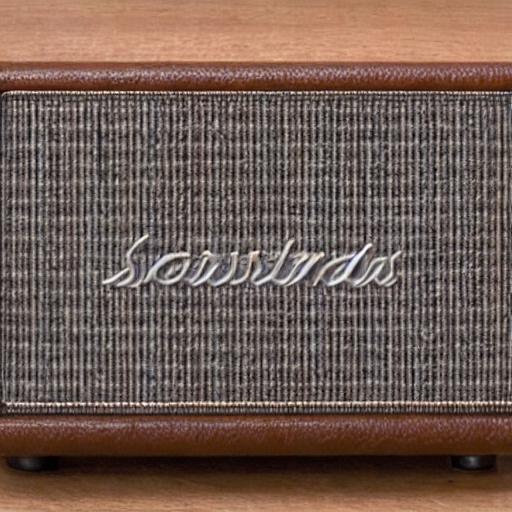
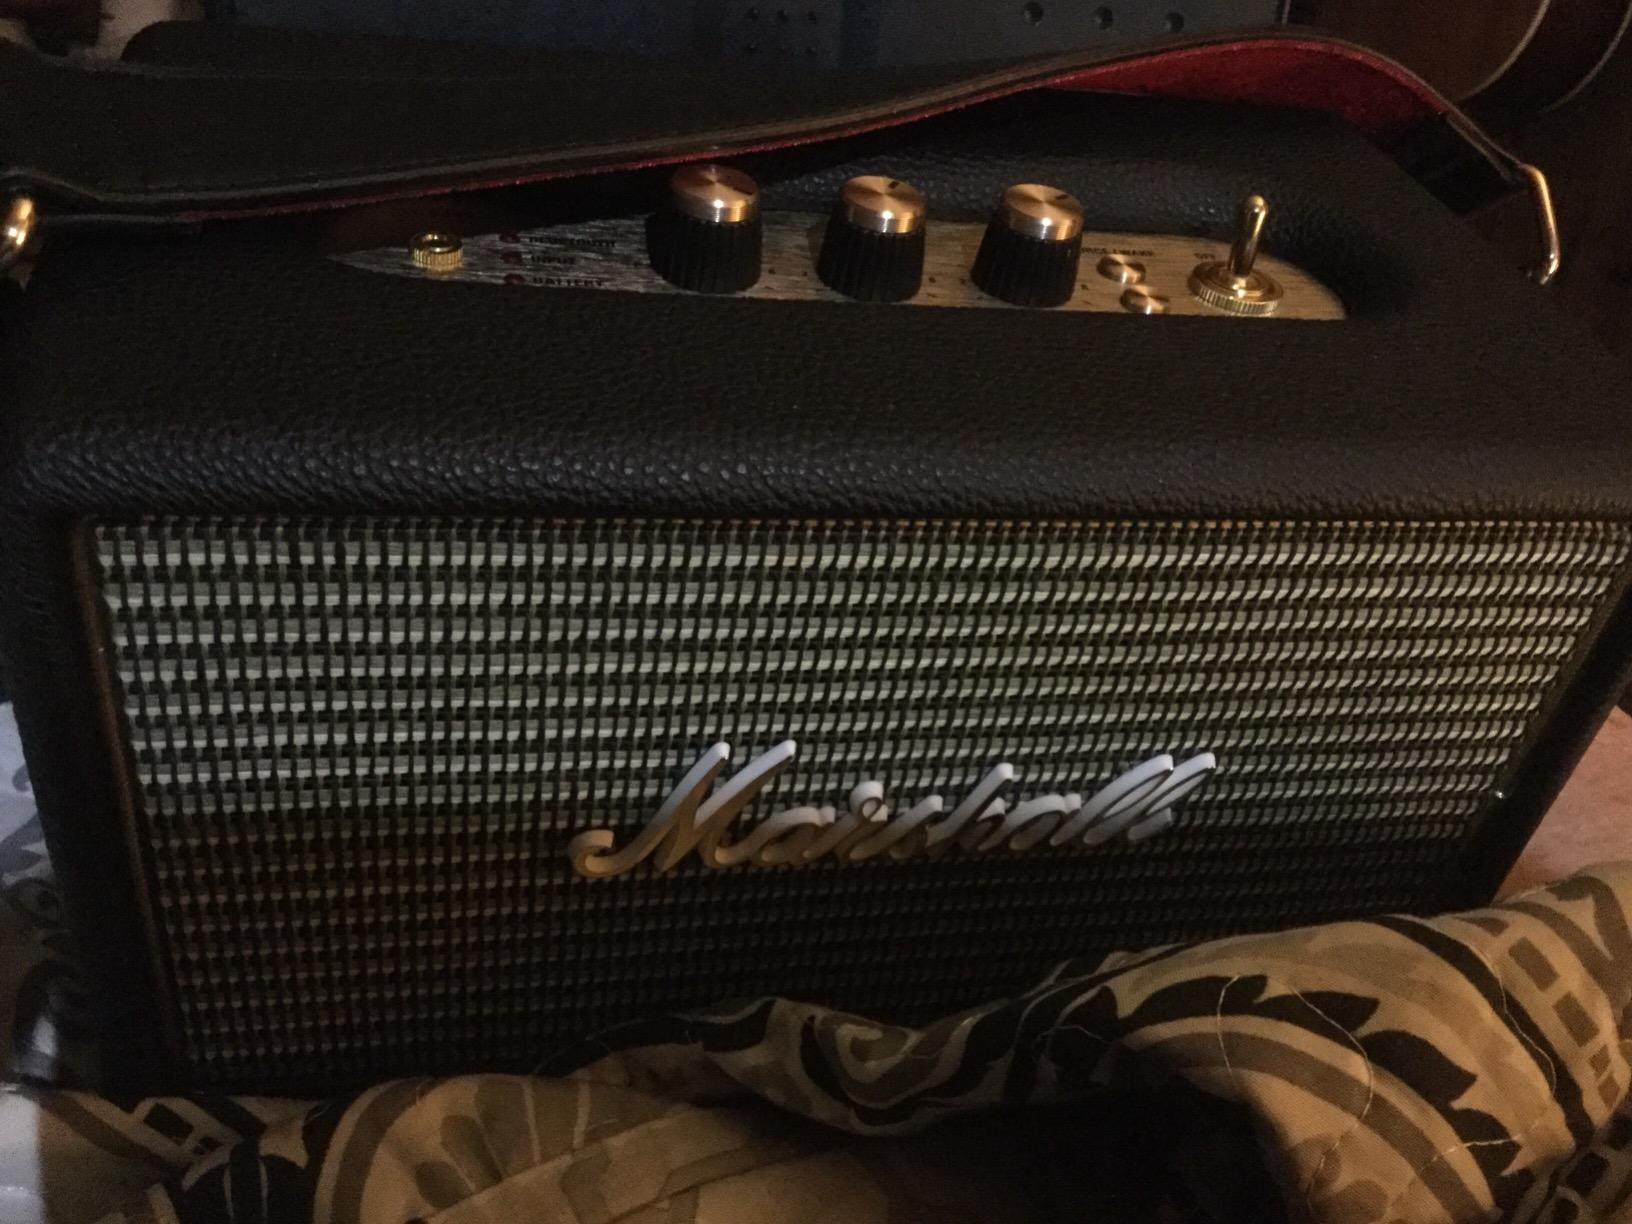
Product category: speaker
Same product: no